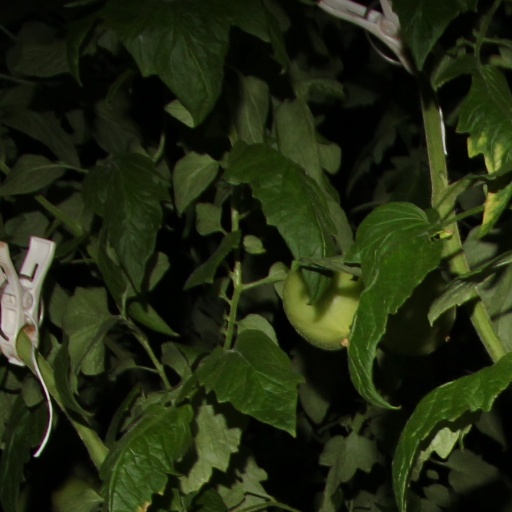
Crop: tomato